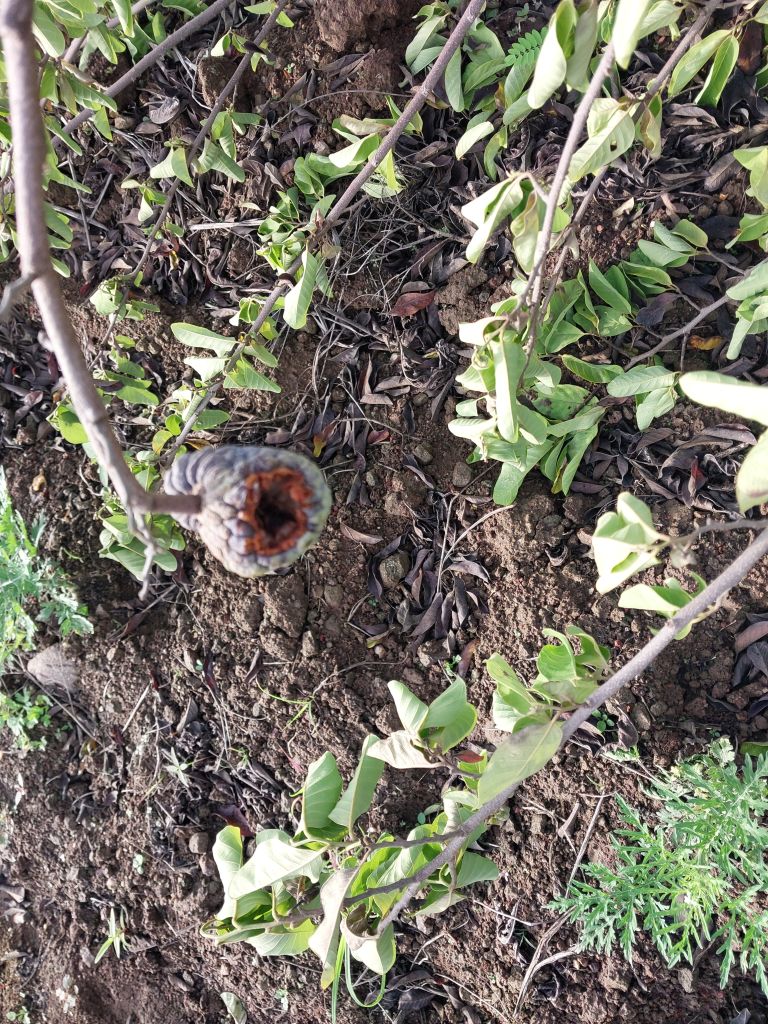
Disease label: Blank Canker